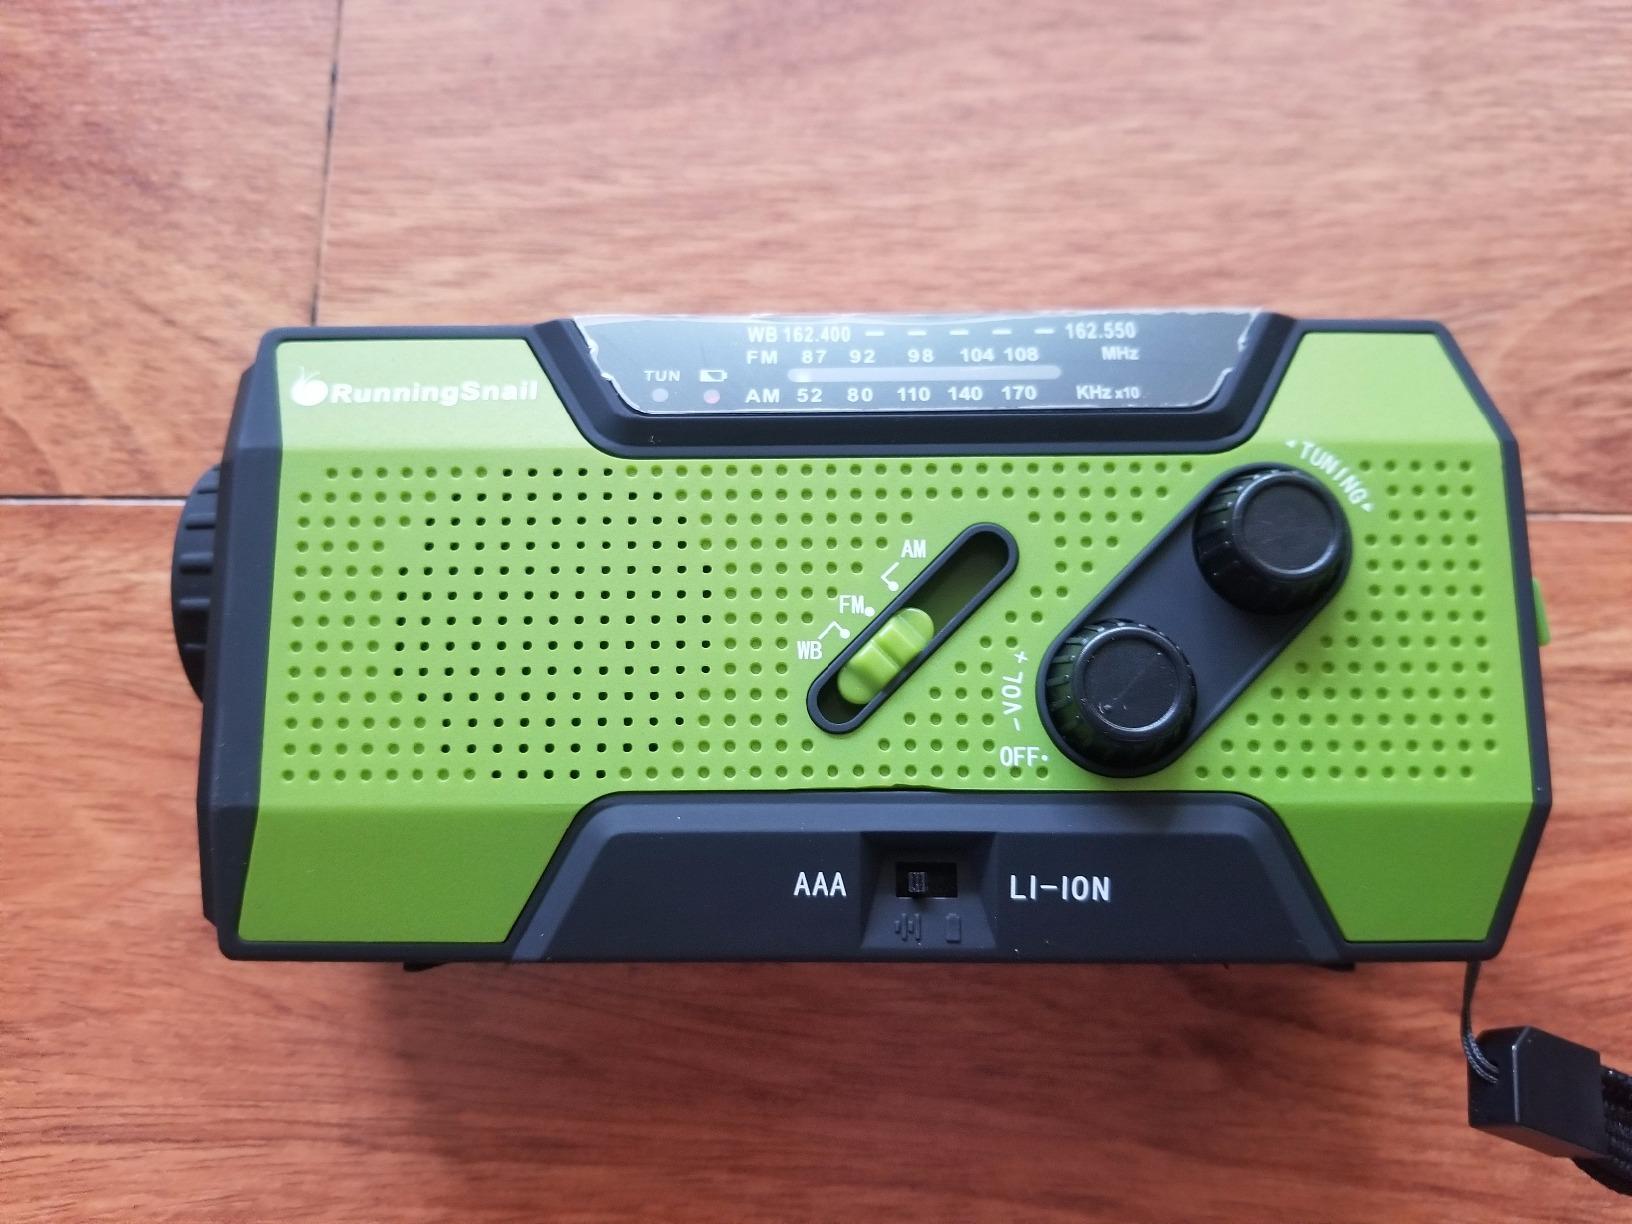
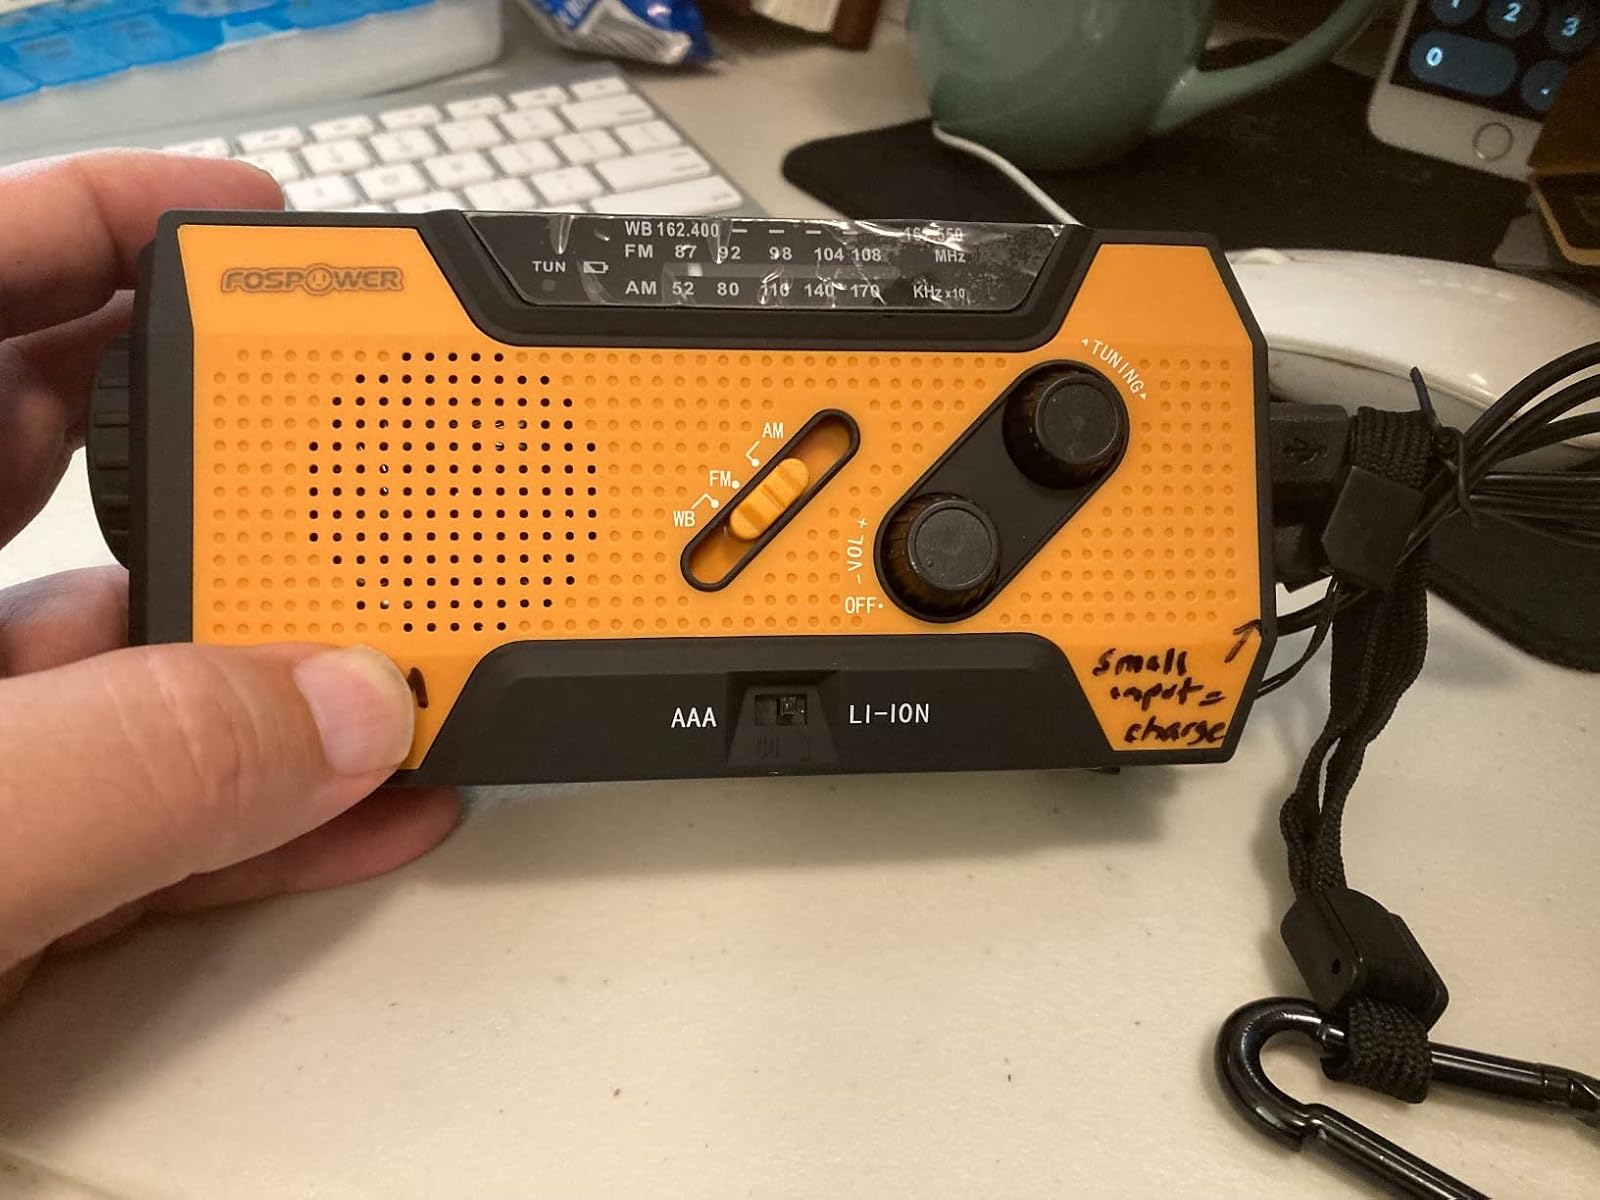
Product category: radio
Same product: no